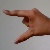
The image shows a hand gesture representing the letter 'Z' in Indian Sign Language.